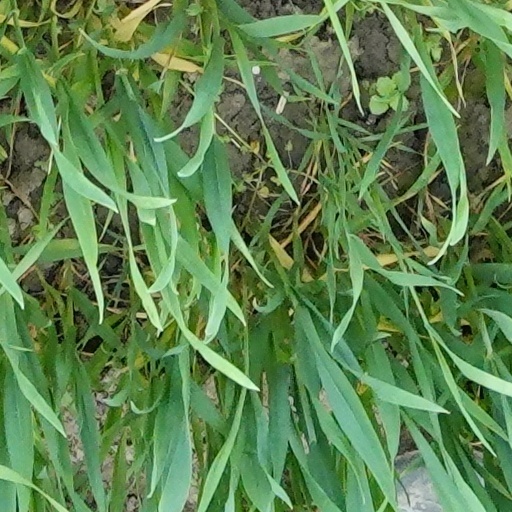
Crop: wheat